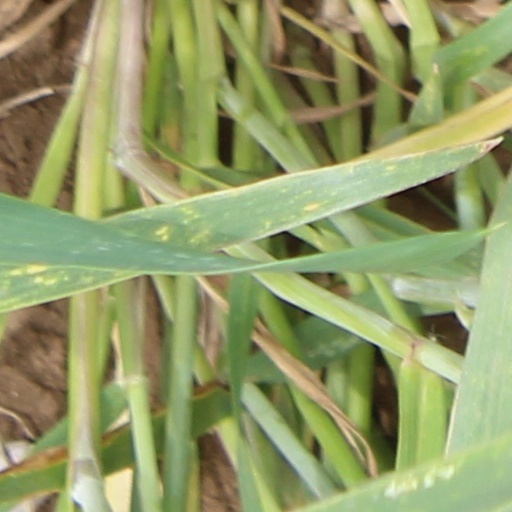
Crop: wheat